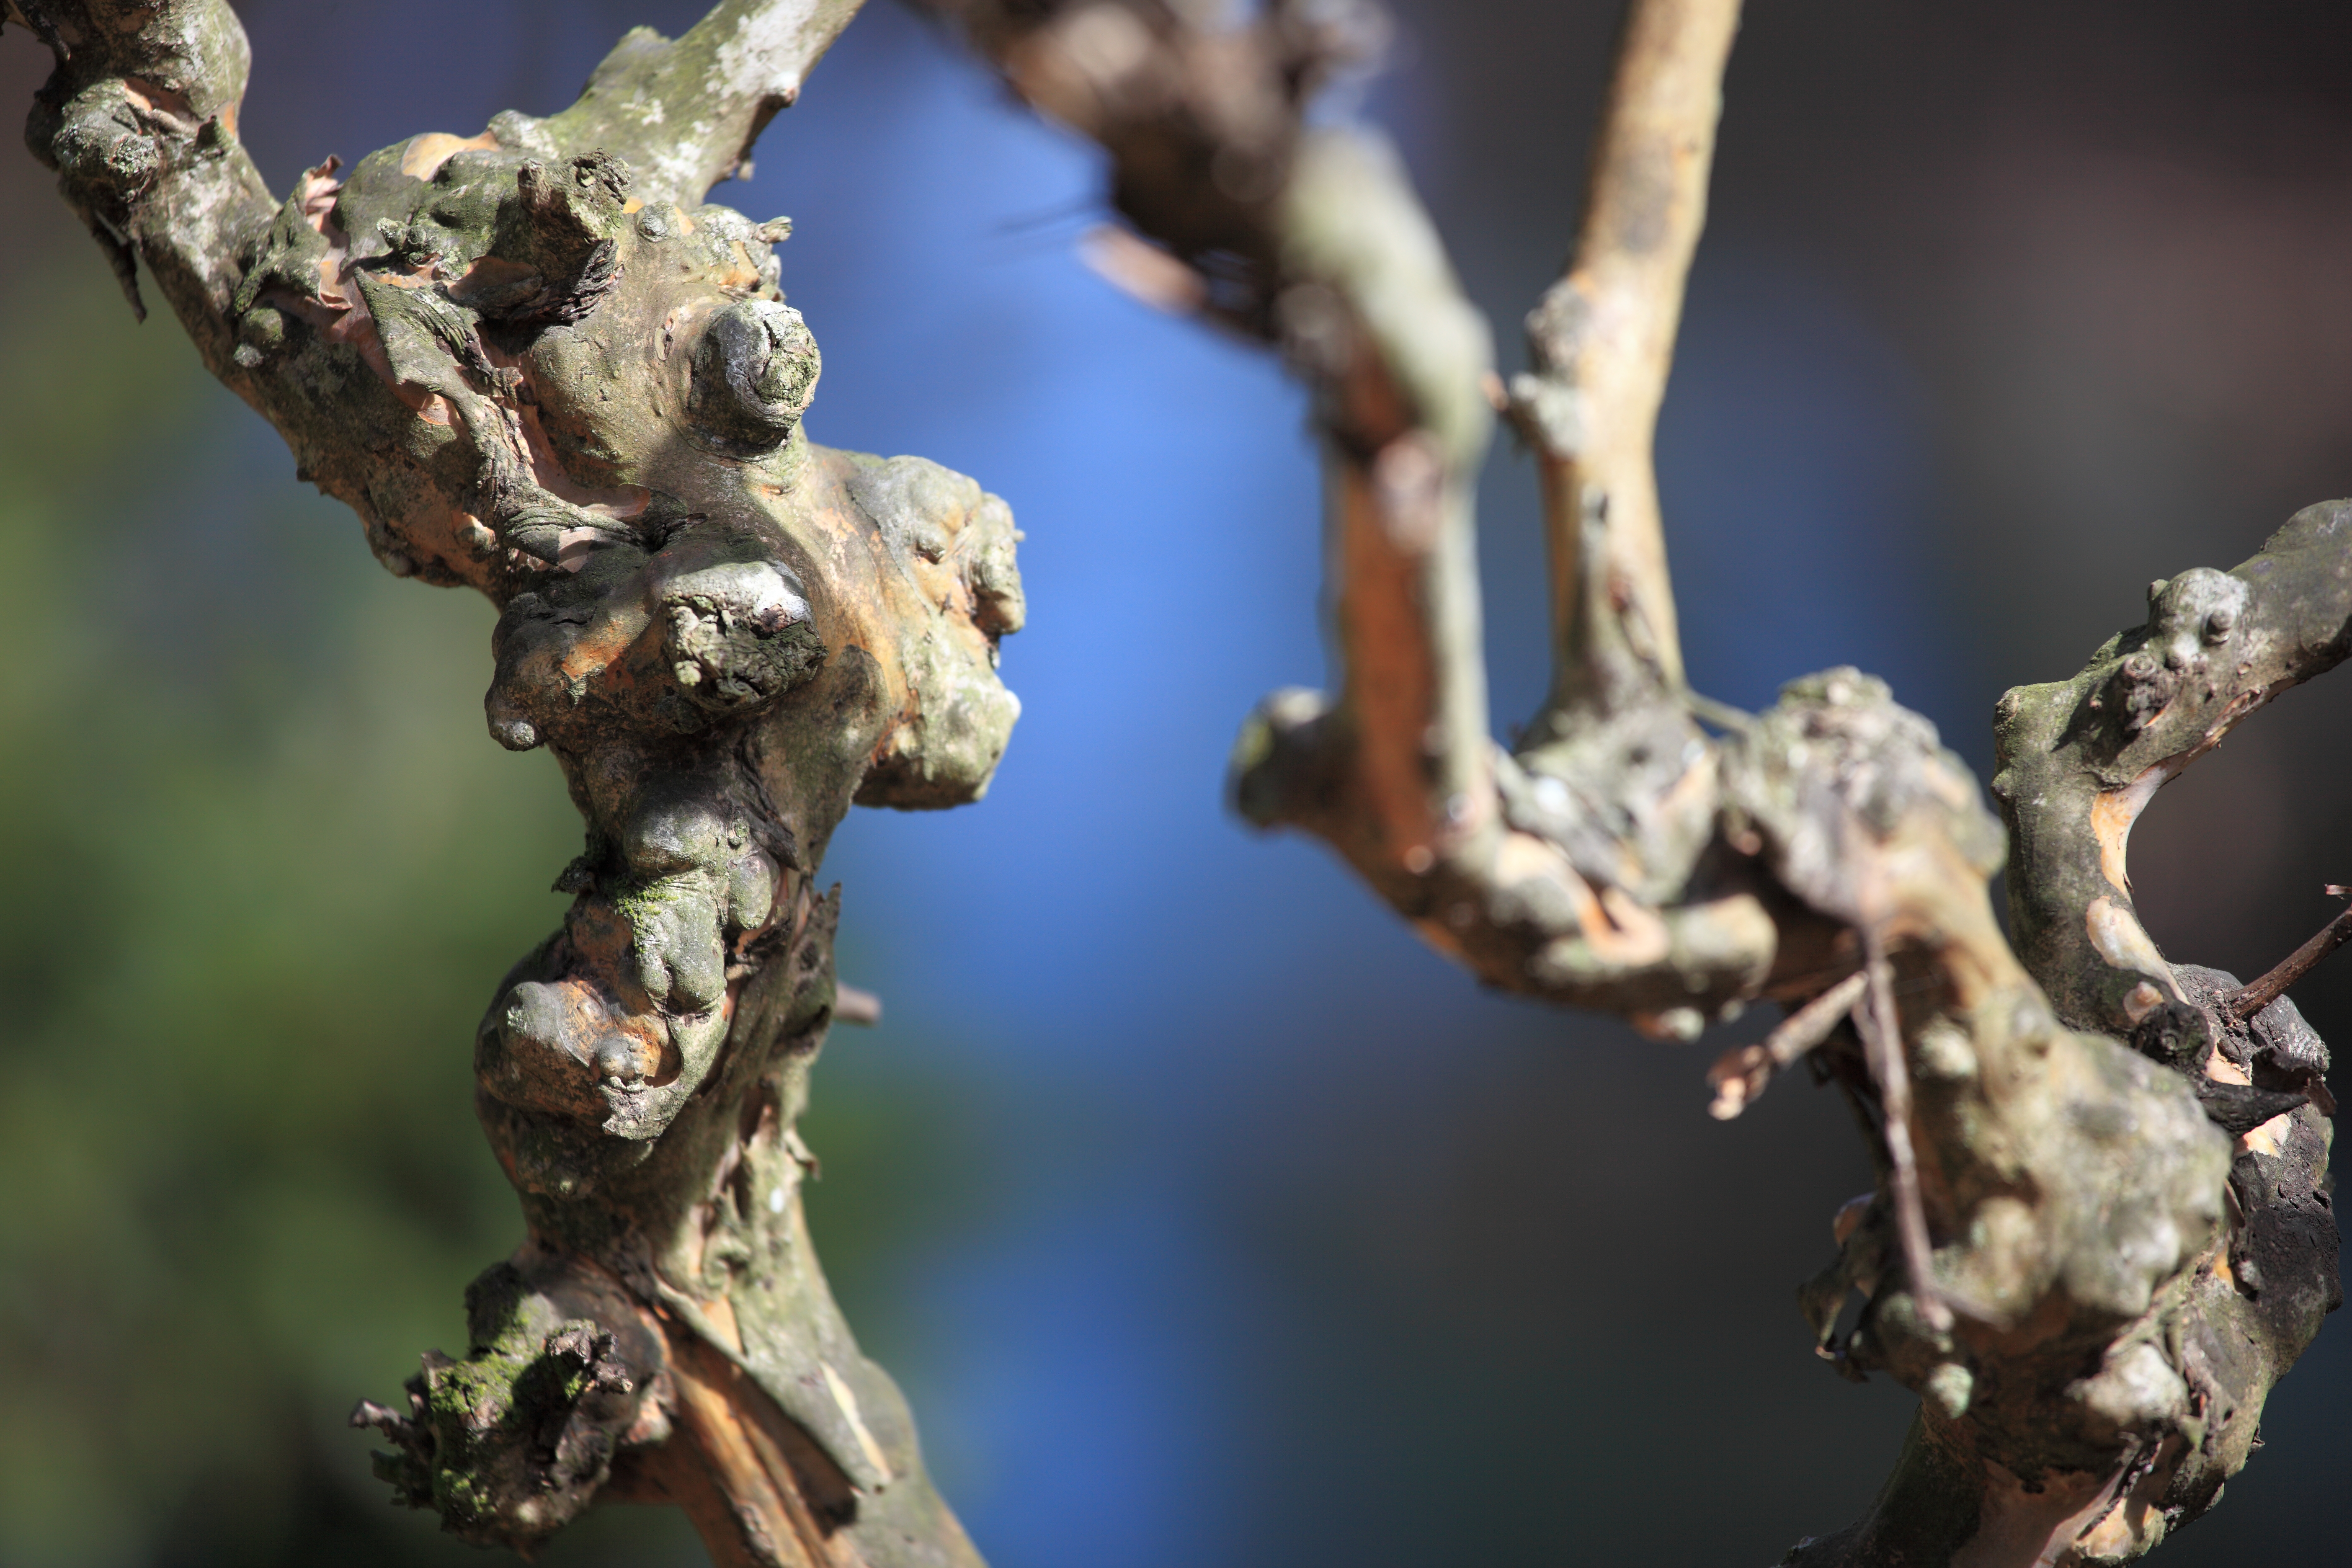
tree, nature, branch, plant, photography, leaf, flower, trunk, spring, high, produce, botany, flora, twig, close up, 5d, hires, markii, hi, res, resolution, gunma, takasaki, tokumeien, macro photography, flowering plant, plant stem, woody plant, land plant